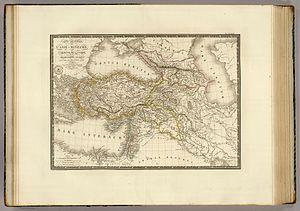
Carte generale de l'Asie-Mineure, de l'Armenie, de la Syrie, de la Mesopotamie, du Caucase &amp